Edward Cohen

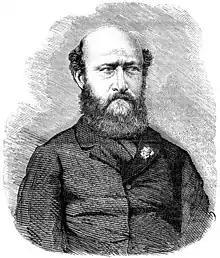
1869 engraving

Edward Aaron Cohen (1822 – 13 April 1877) was an Australian merchant and a Victorian colonial politician. He served as Mayor of Melbourne from 1862 to 1863.